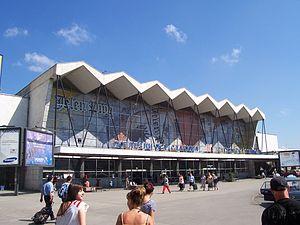
Banatić est un quartier de la ville de Novi Sad, la capitale de la province autonome de Voïvodine, en Serbie.
La gare de Novi Sad est une gare ferroviaire serbe située à Novi Sad, la capitale de la province autonome de Voïvodine.